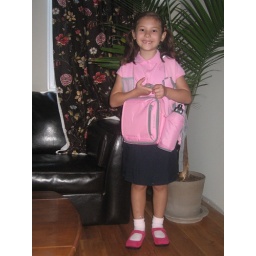
Helena wanted to make sure that I got her cute new shoes in the shot!